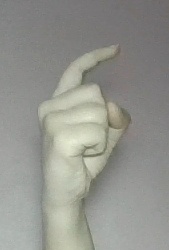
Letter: ra